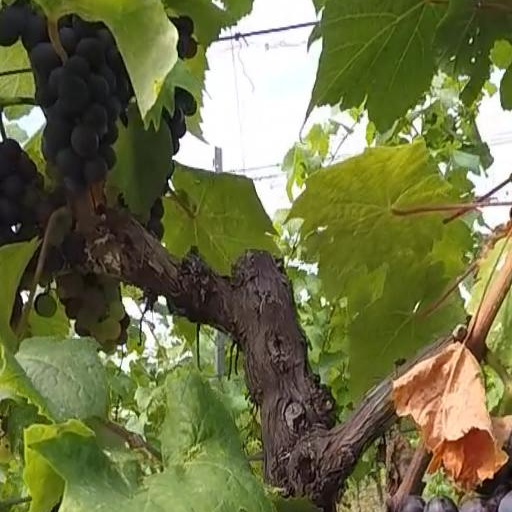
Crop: grape